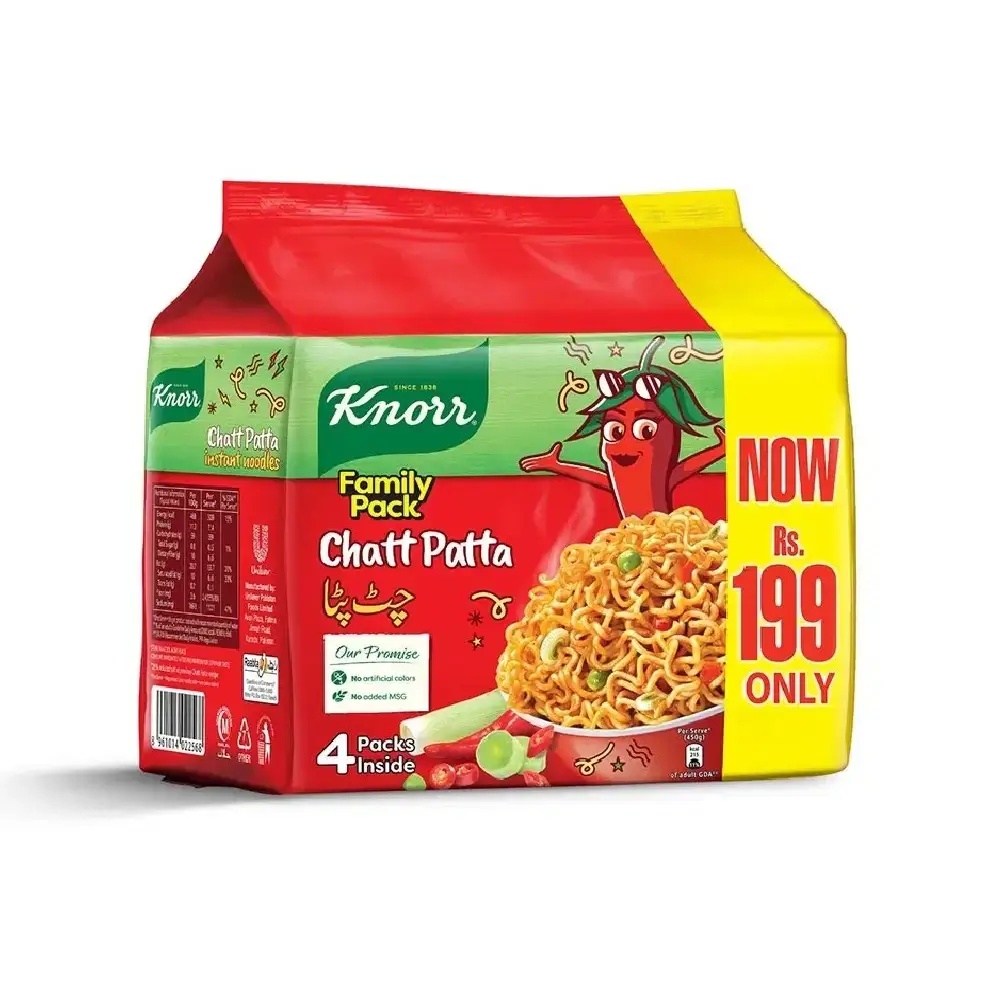
Knorr Chatt Patta Noodles Family Pack 200 gm
Brand: knorr
Category: Food, Beverages & Tobacco > Food Items > Pasta & Noodles